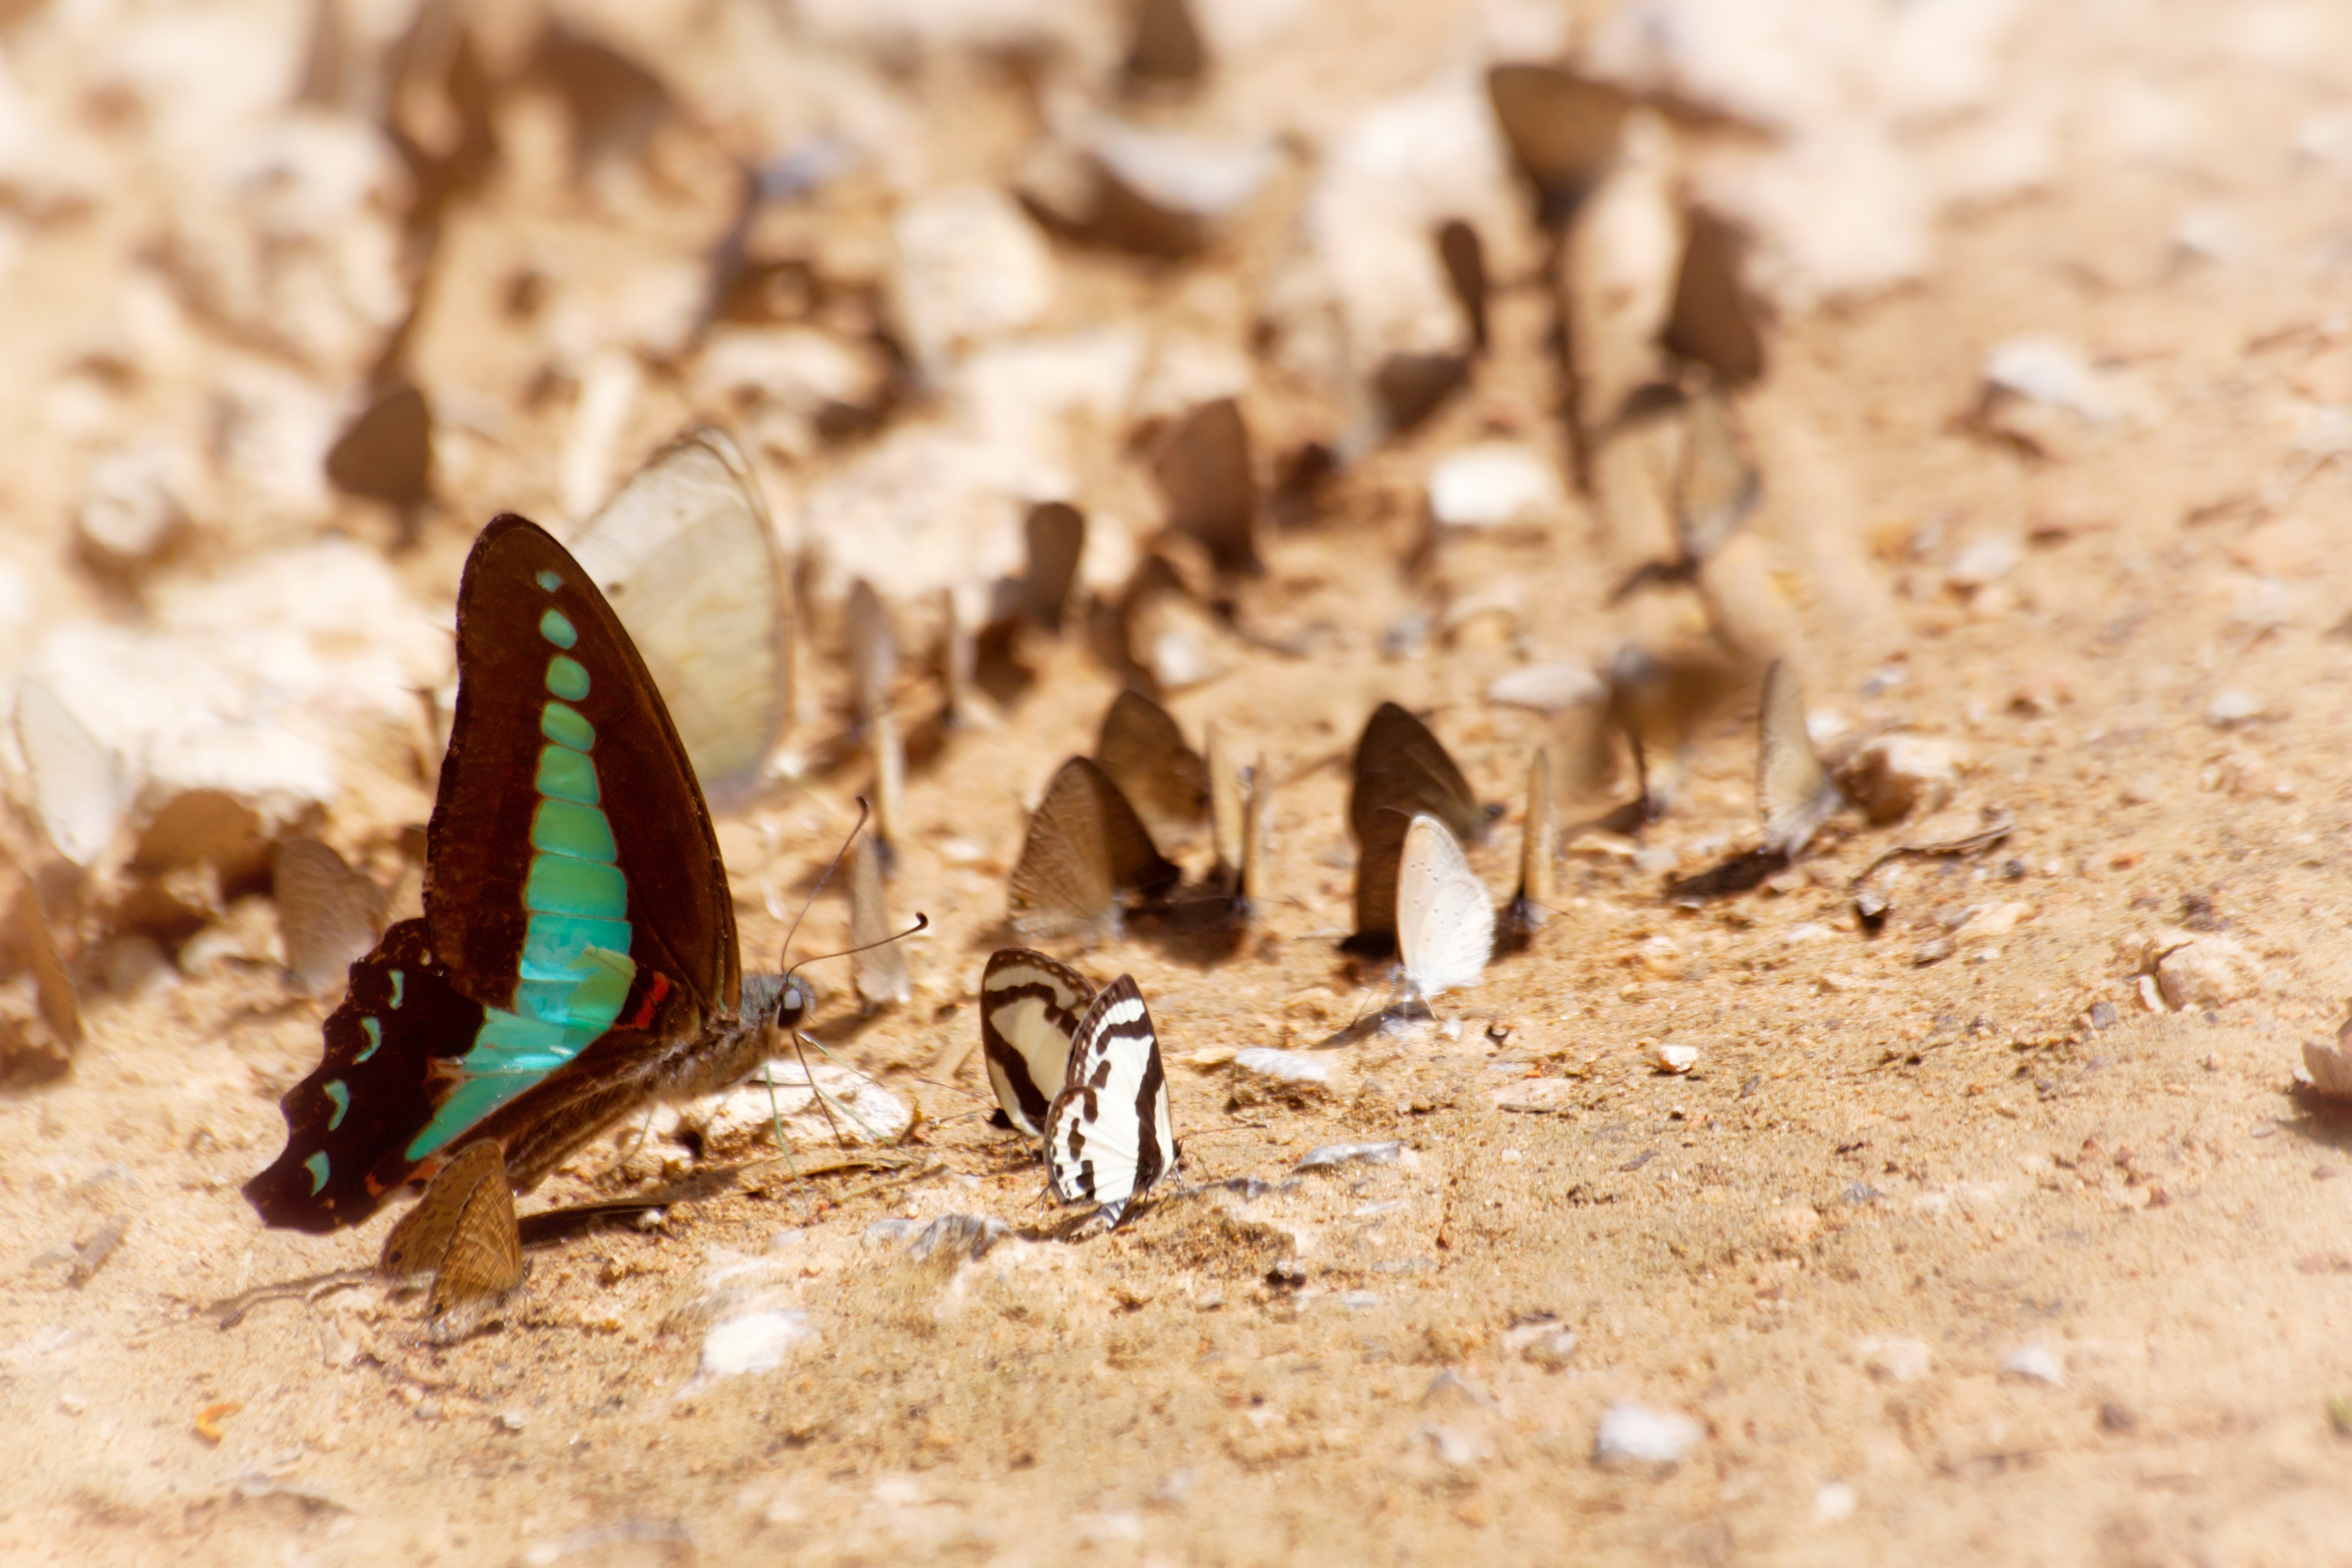
outdoor, wing, photography, leaf, wildlife, insect, soil, butterfly, fauna, thailand, invertebrate, close up, beautiful, the national park, macro photography, ban krang camp, kaeng krachan, moths and butterflies